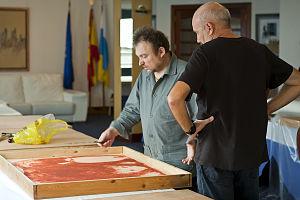
Miquel Barceló, né le 8 janvier 1957 à Felanitx, est un peintre, dessinateur, graveur, sculpteur et céramiste espagnol associé au mouvement néo-expressionniste.